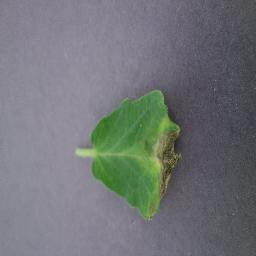
Label: Tomato___Late_blight